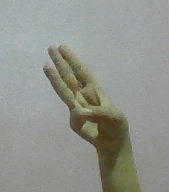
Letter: thaa